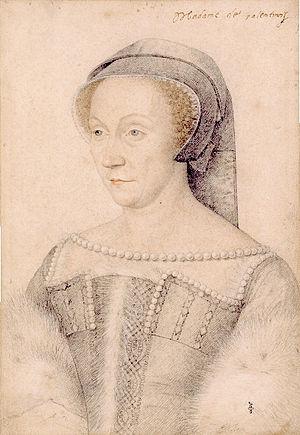
Le département d'Eure-et-Loir est un département français dont la préfecture, Chartres, est située à 90 km à l'ouest-sud-ouest de Paris. Les villes de Dreux, Châteaudun et Nogent-le-Rotrou en sont les sous-préfectures. Il fait partie de la région Centre-Val de Loire.
Françoise de Rohan, dame de La Garnache, duchesse de Loudun, est née vers 1540 et morte en décembre 1591 à Beauvoir-sur-Mer. Descendante des ducs de Bretagne, elle épouse en 1557, sur parole, le duc Jacques de Savoie, mais se retrouve déshonorée par l’abandon de celui-ci et n’a de cesse, pendant plus de vingt ans, d’obtenir la reconnaissance de son mariage. De plus, un enfant, Henri de Genevois est né de cette union, ce qui renforce l'outrage qui lui a été fait. Blanchie de tout soupçon de fornication, puis élevée au titre de duchesse du Loudunois par le roi Henri III, Françoise de Rohan est une de ces femmes dont le sort est évoqué, sans la nommer, dans La Princesse de Clèves.
Gaspard de Coligny est un noble et amiral français, né le 16 février 1519 à Châtillon-sur-Loing et mort le 24 août 1572 à Paris, assassiné lors du massacre de la Saint-Barthélemy. Comte de Coligny, baron de Beaupont et Beauvoir, Montjuif, Roissiat, Chevignat et autres lieux, seigneur de Châtillon, amiral de France, il est l'un des membres les plus connus de la maison de Coligny éteinte en 1694.